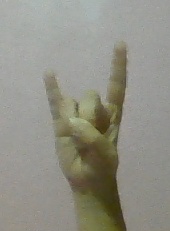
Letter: la